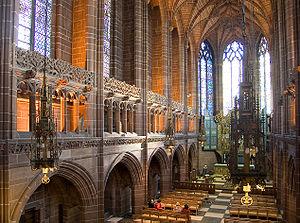
La cathédrale de Liverpool, en anglais Cathedral Church of Christ in Liverpool, est la cathédrale anglicane de la ville de Liverpool, en Angleterre. Elle est le siège de l'évêque du diocèse de Liverpool. Construite principalement au XXᵉ siècle, c'est la cinquième plus grande église du monde, et la plus grande église anglicane.